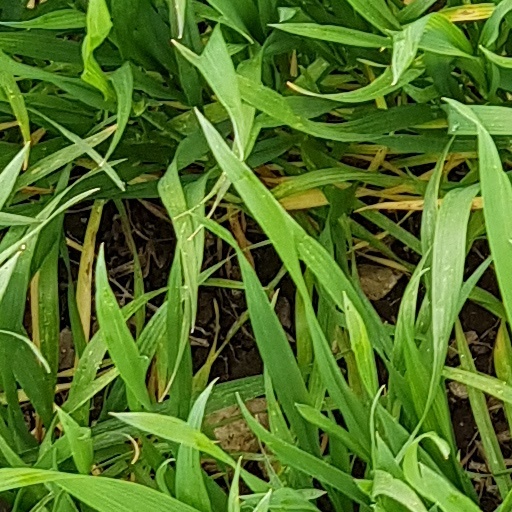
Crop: wheat